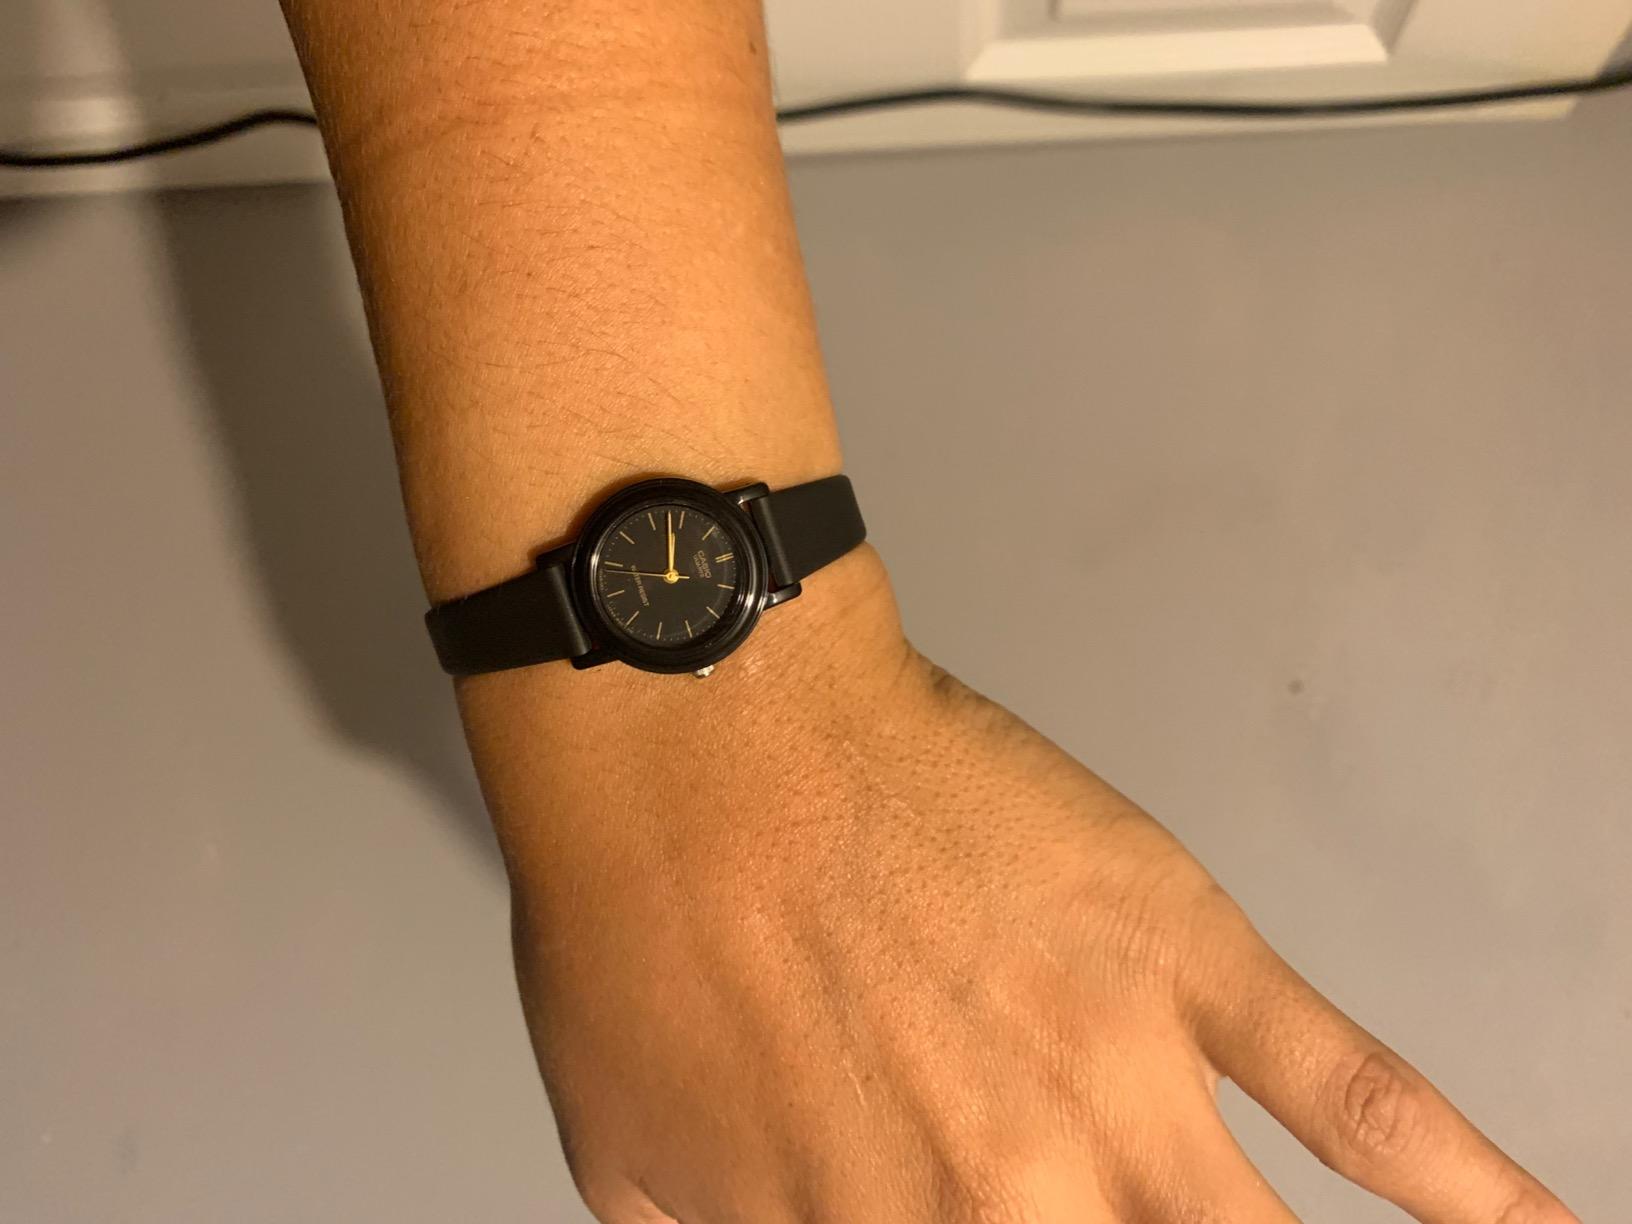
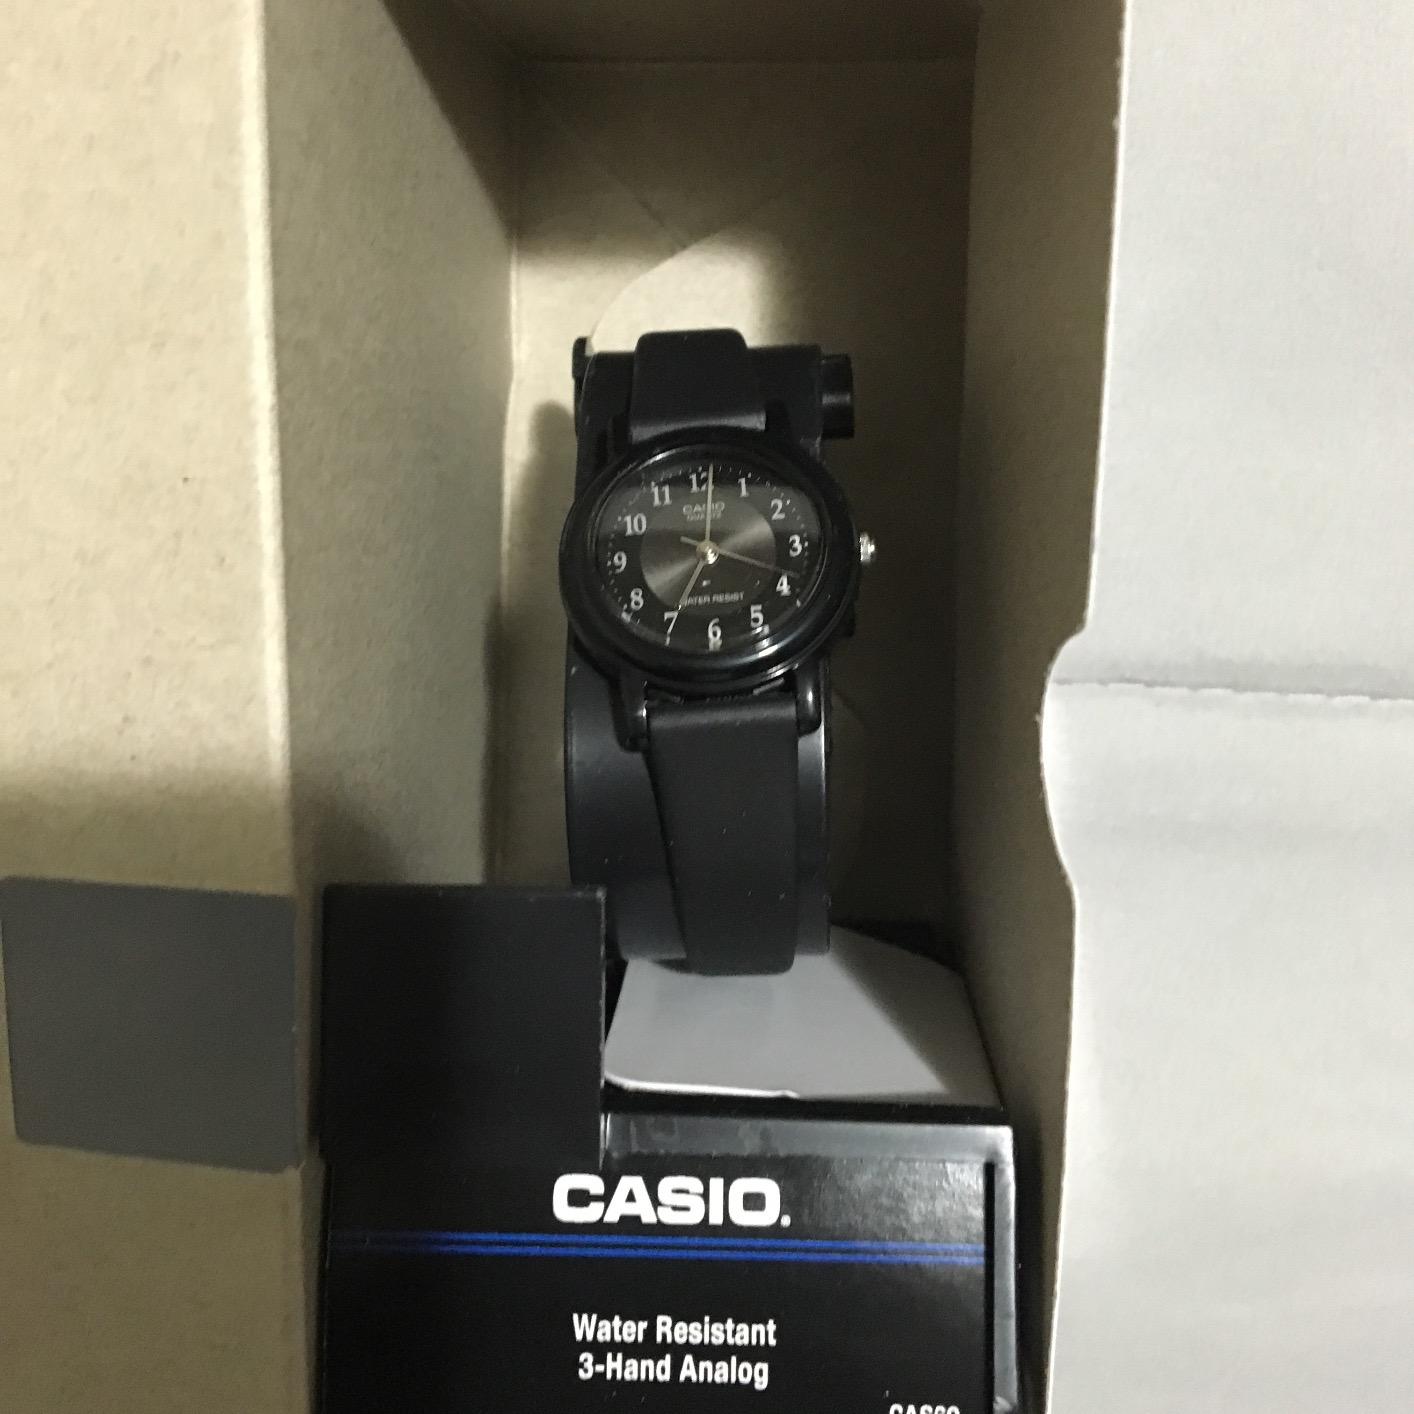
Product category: accessories_watch
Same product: no